2010 Thai political protests

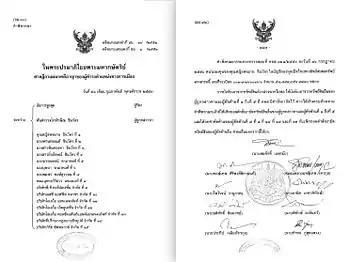
The first and last page of the Thaksin verdict signed by the nine supreme court judges

The government claimed to foreign diplomats that the National United Front of Democracy Against Dictatorship (UDD) would "spark violence" and "intensify its agitation and step up protests in Bangkok and around the country in order to disrupt the work of the government and the judiciary" in the period leading up to 26 February. On that date, the Supreme Court's Criminal Division for Holders of Political Positions was scheduled to deliver its verdict on whether to seize former prime minister Thaksin Shinawatra's baht ) in assets that the military junta had frozen years earlier. Abhisit's father, a director of CP Foods, announced that he was spending 300,000 baht (US$9,300) a month to provide supplementary security for the premier.